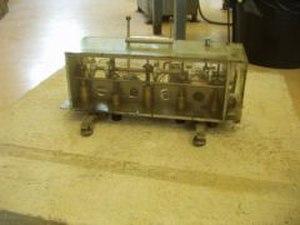
Mesure de l'isolement acoustique d'une plaque de papercrete avec une machine à chocs (Réalisé à l'INSA de Toulouse à la demande de la DP6H du CSES Jean Lagarde)
Le béton de papier ou liant-papier est un matériau de construction, considéré comme soutenable et peu polluant, peu coûteux, facile à fabriquer, existant depuis plus de 70 ans. Il présente des qualités différentes selon le dosage de papier, de ciment et éventuels autre matériaux et selon le type de papier, la préparation utilisée, l'utilisation d'une presse ou non, etc. C'est un produit pouvant relever du DIY (Do it yourself).